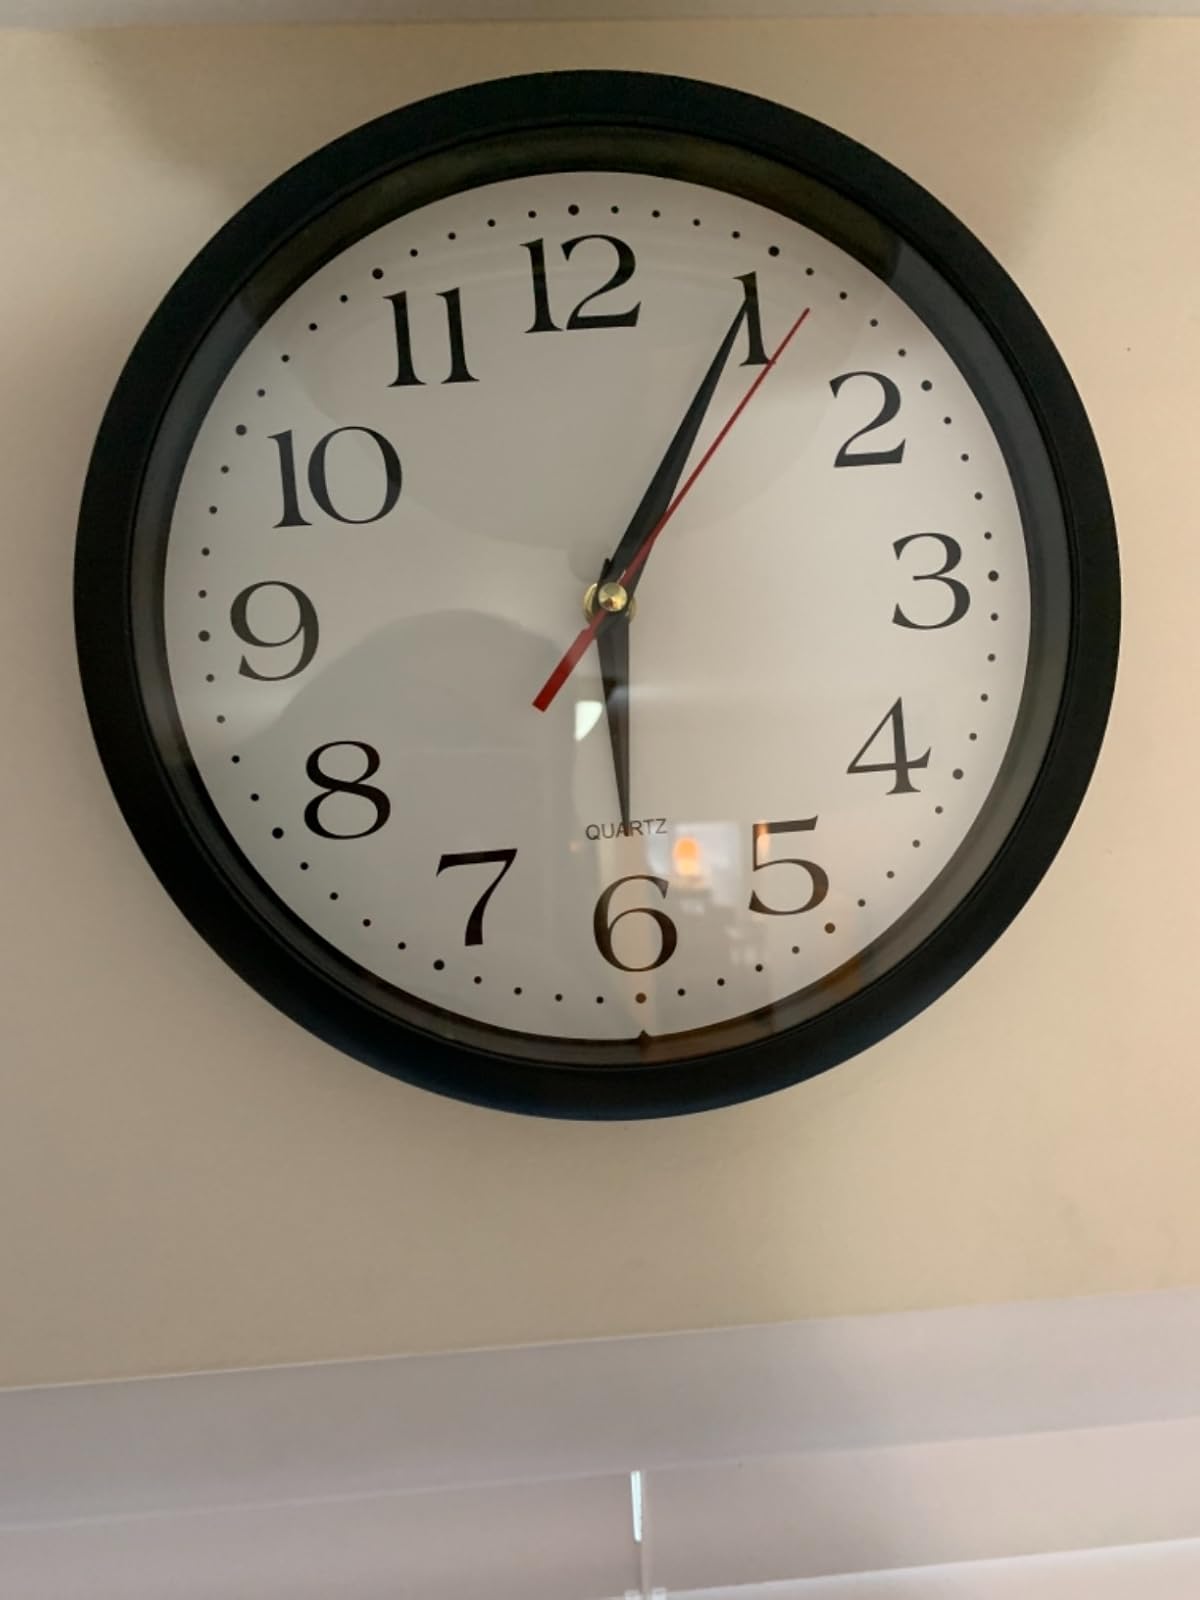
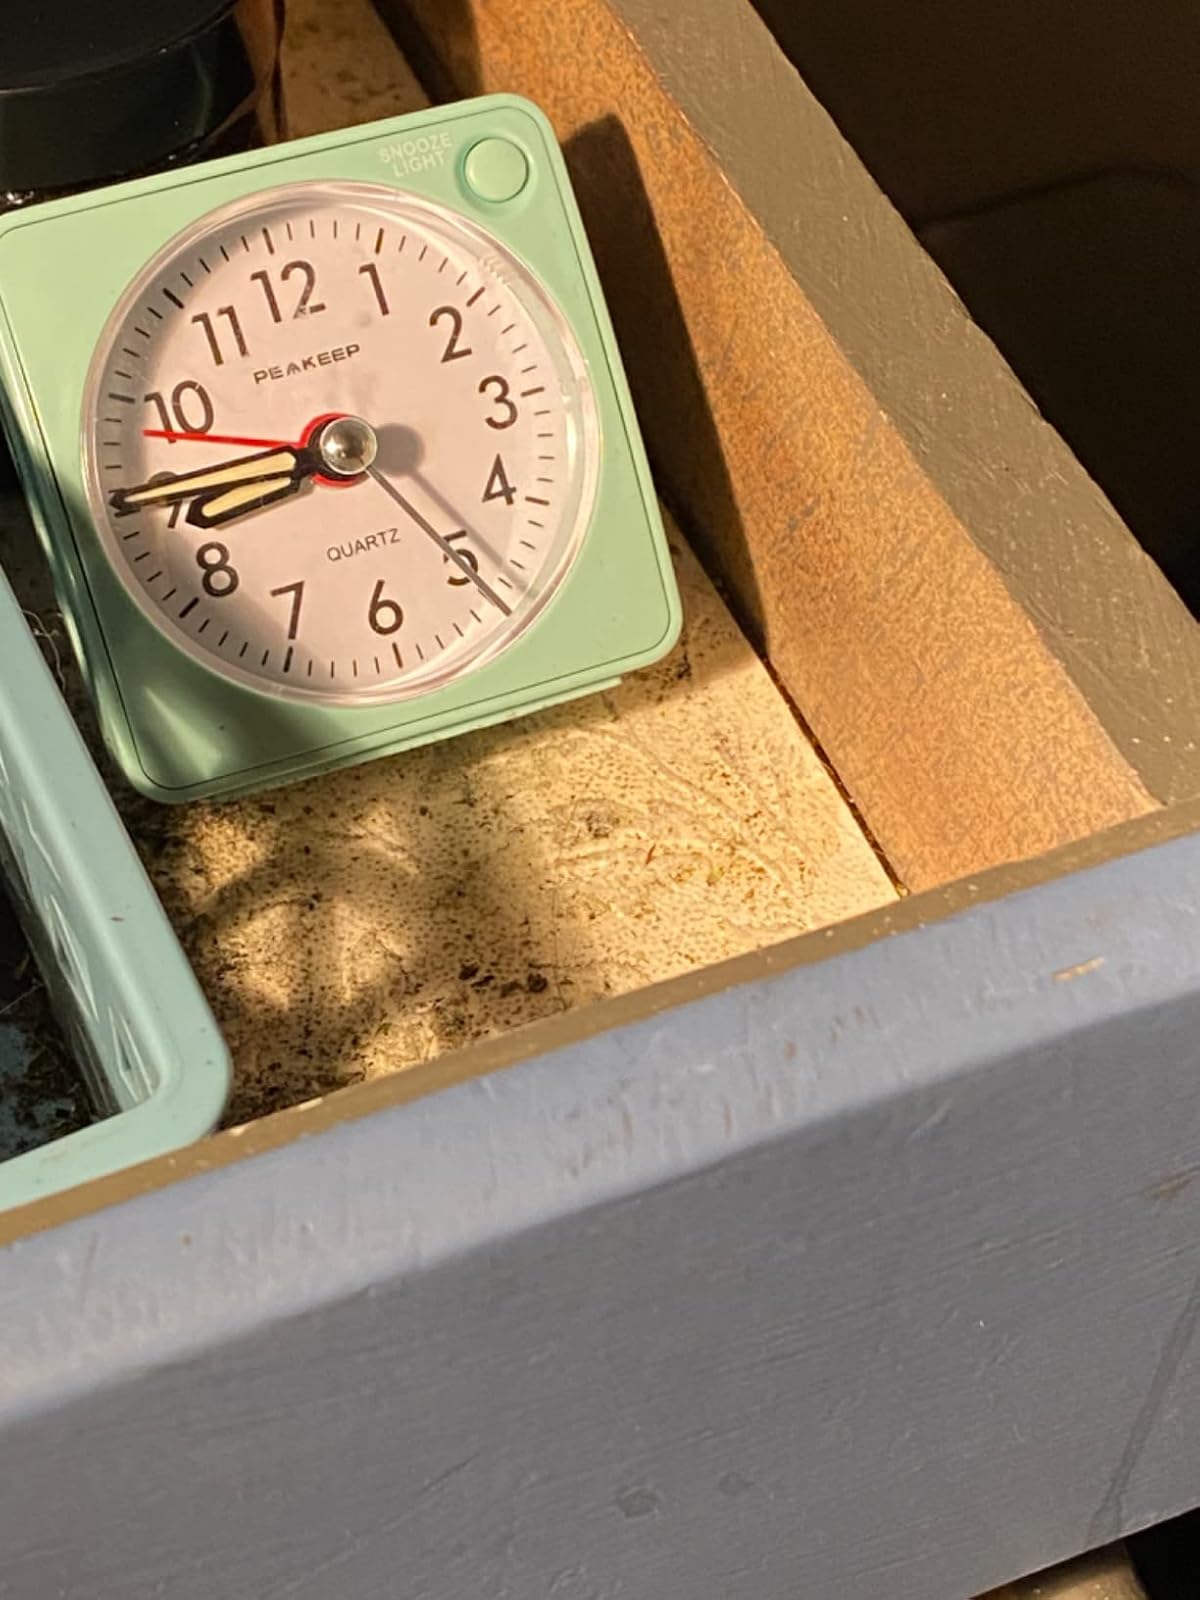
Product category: clock
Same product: no